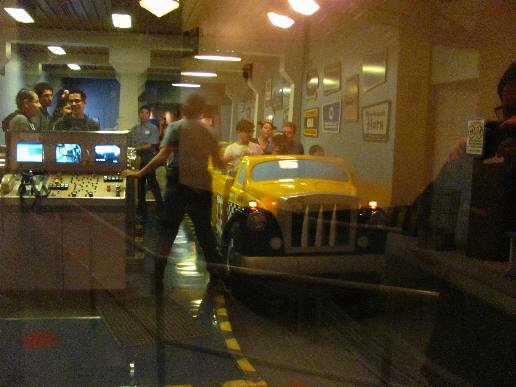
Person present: Yes